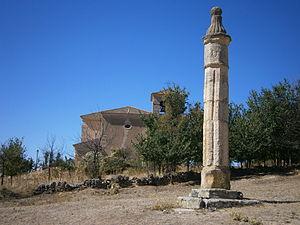
Grajera est une commune de la province de Ségovie dans la communauté autonome de Castille-et-León en Espagne.